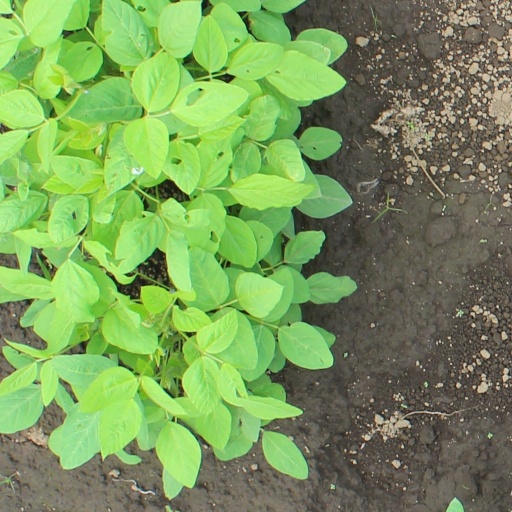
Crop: soybean